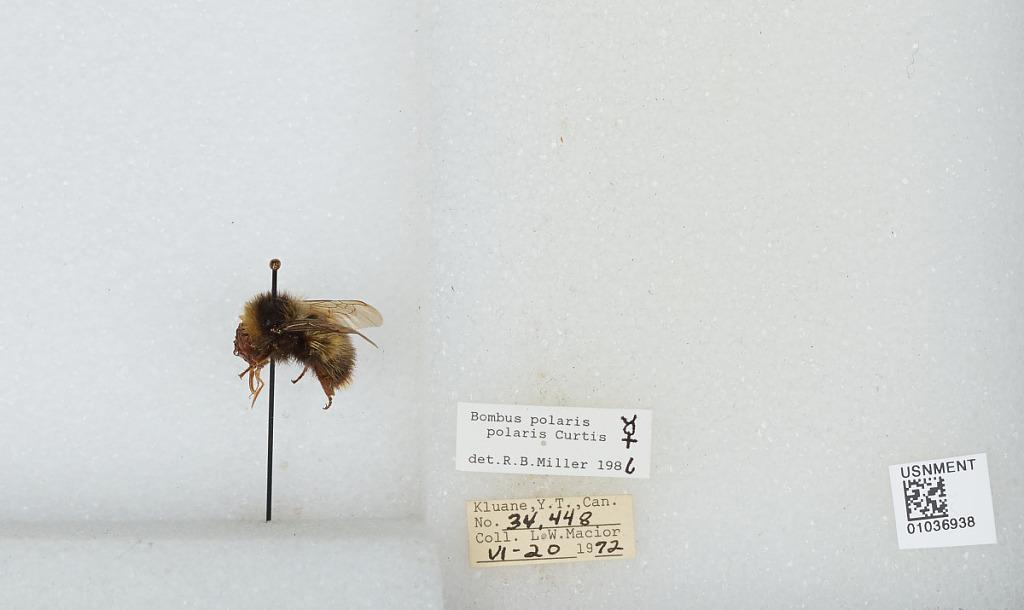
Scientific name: Bombus (Alpinobombus) polaris Curtis
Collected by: L. Macior
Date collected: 1972-6-20
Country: Canada
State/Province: Yukon Territory
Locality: Kluane
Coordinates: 60.75, -139.5
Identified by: Miller, R. B.